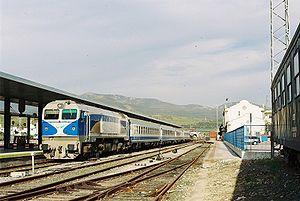
La locomotive diesel 319-336 de Renfe en tête du train ""Estrella del estrecho"" arrive à Algesiras. Español: La locomotora 319.336 de Renfe Operadora con el tren ""Estrella del estrecho"" en la estación de Algeciras."
Lorsque la Renfe est fragmentée en différentes activités au début des années 1990, l'UN Grandes Lineas hérite d'une partie du parc diesel et électrique de la société nationale. Elle se trouve rapidement confrontée à un problème lourd : celui de la remorque des trains de voyageurs en traction thermique sur des distances supérieures à 400 kilomètres. C'est pour pallier cette carence que la sous-série 319-300 va voir le jour.